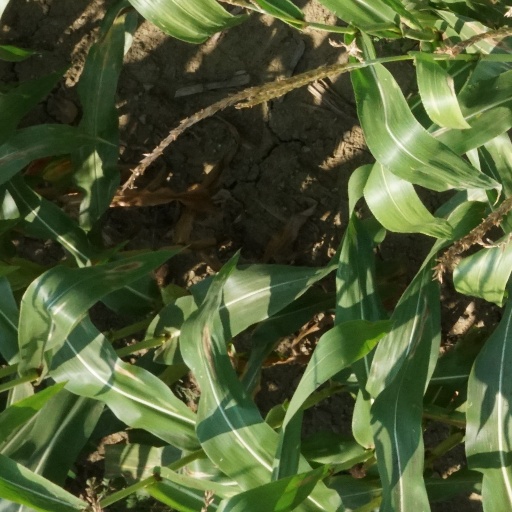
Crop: maize; corn